Charles Moore (Australian politician)

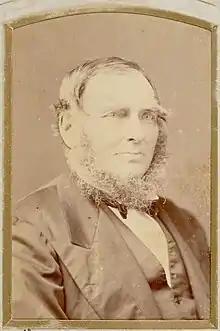
Charles Moore

He was born at Ballymacarne in County Cavan to farmer James Moore and Catherine Rogers. He was educated at Fermanagh and became an apprentice draper, eventually in Dublin. He came to South Australia with a drapery shipment and settled in Sydney in 1850, where he opened his own drapery. He married twice: first to Sarah Jane Wilcox, and second to Annie Hill Montgomery in 1883.